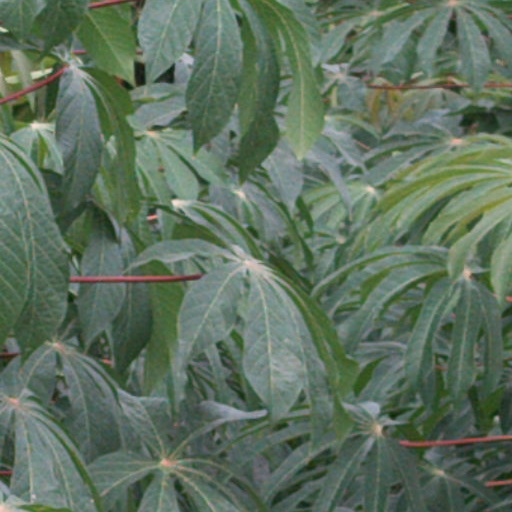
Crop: cassava